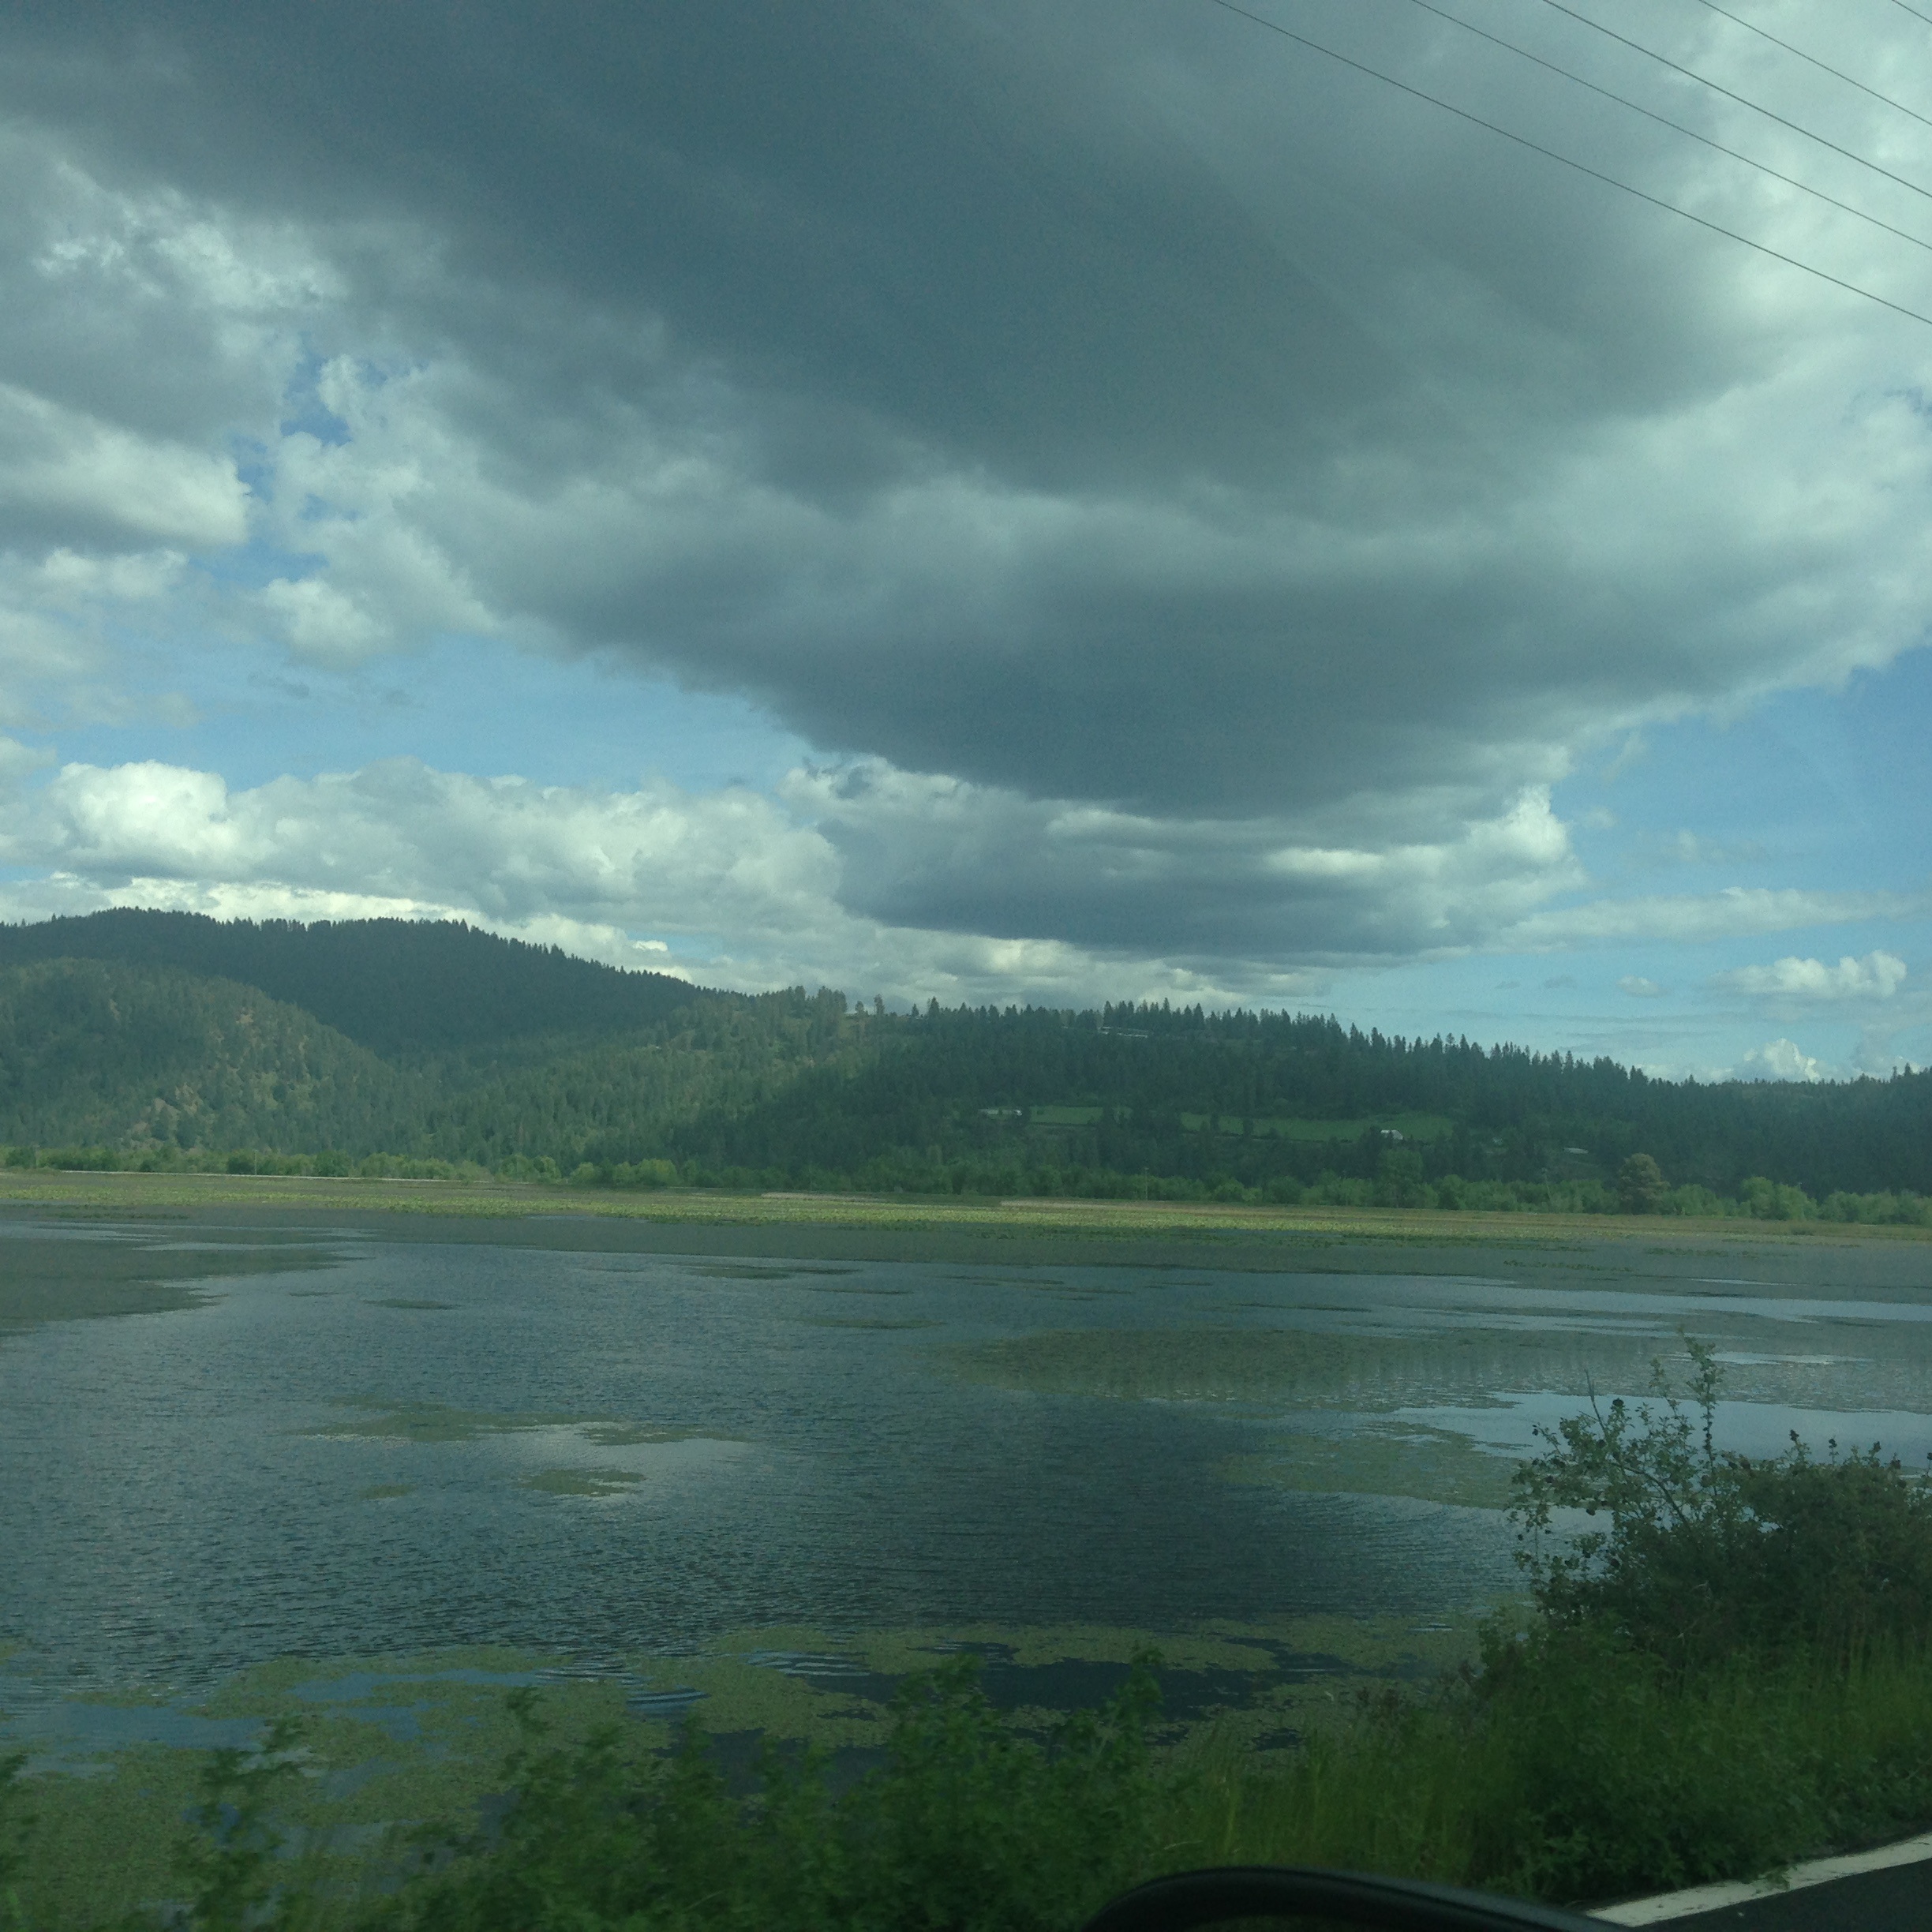
landscape, sea, nature, cloud, sky, morning, lake, river, reflection, weather, reservoir, highland, body of water, wetland, loch, meteorological phenomenon, atmospheric phenomenon